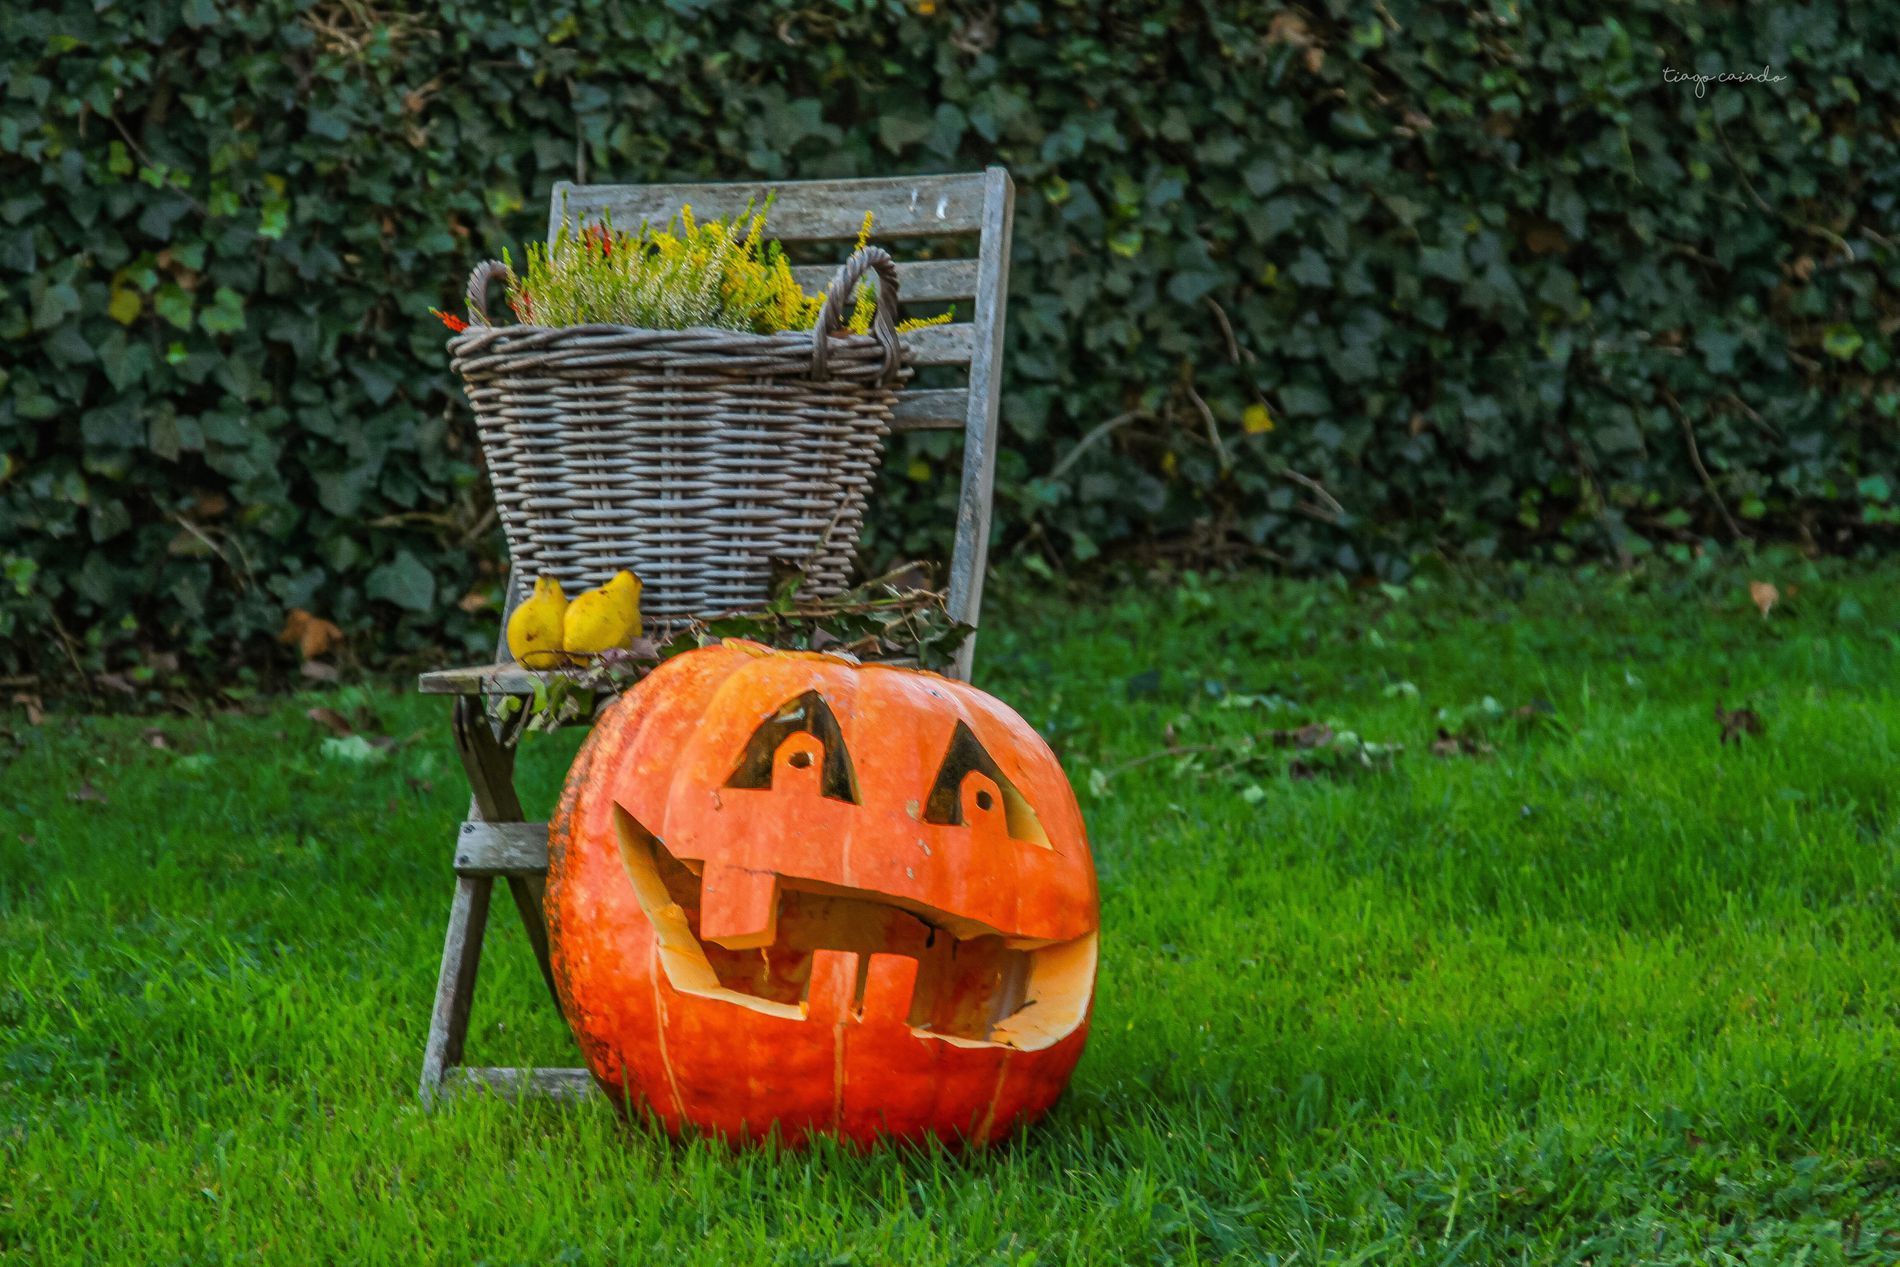
Halloween pumpkin on  a lawn
A Halloween pumpkin in front of a chair with a basket full of plants and two lemons on it on the lawn. The background is greeny plants.
A landscape photo captured from a low-medium view angle for a Halloween pumpkin, a plant basket, and lemons on a chair on a green lawn. The color palette is orange, yellow, green, and brown. The scene has the happy atmosphere of the Halloween holidays.
Labels: Festival, Halloween, Jack-o-lantern, Device, Grass, Lawn, Lawn Mower, Plant, Tool, Plants, halloween pumpkin, Chair, fruit, Basket, lemon